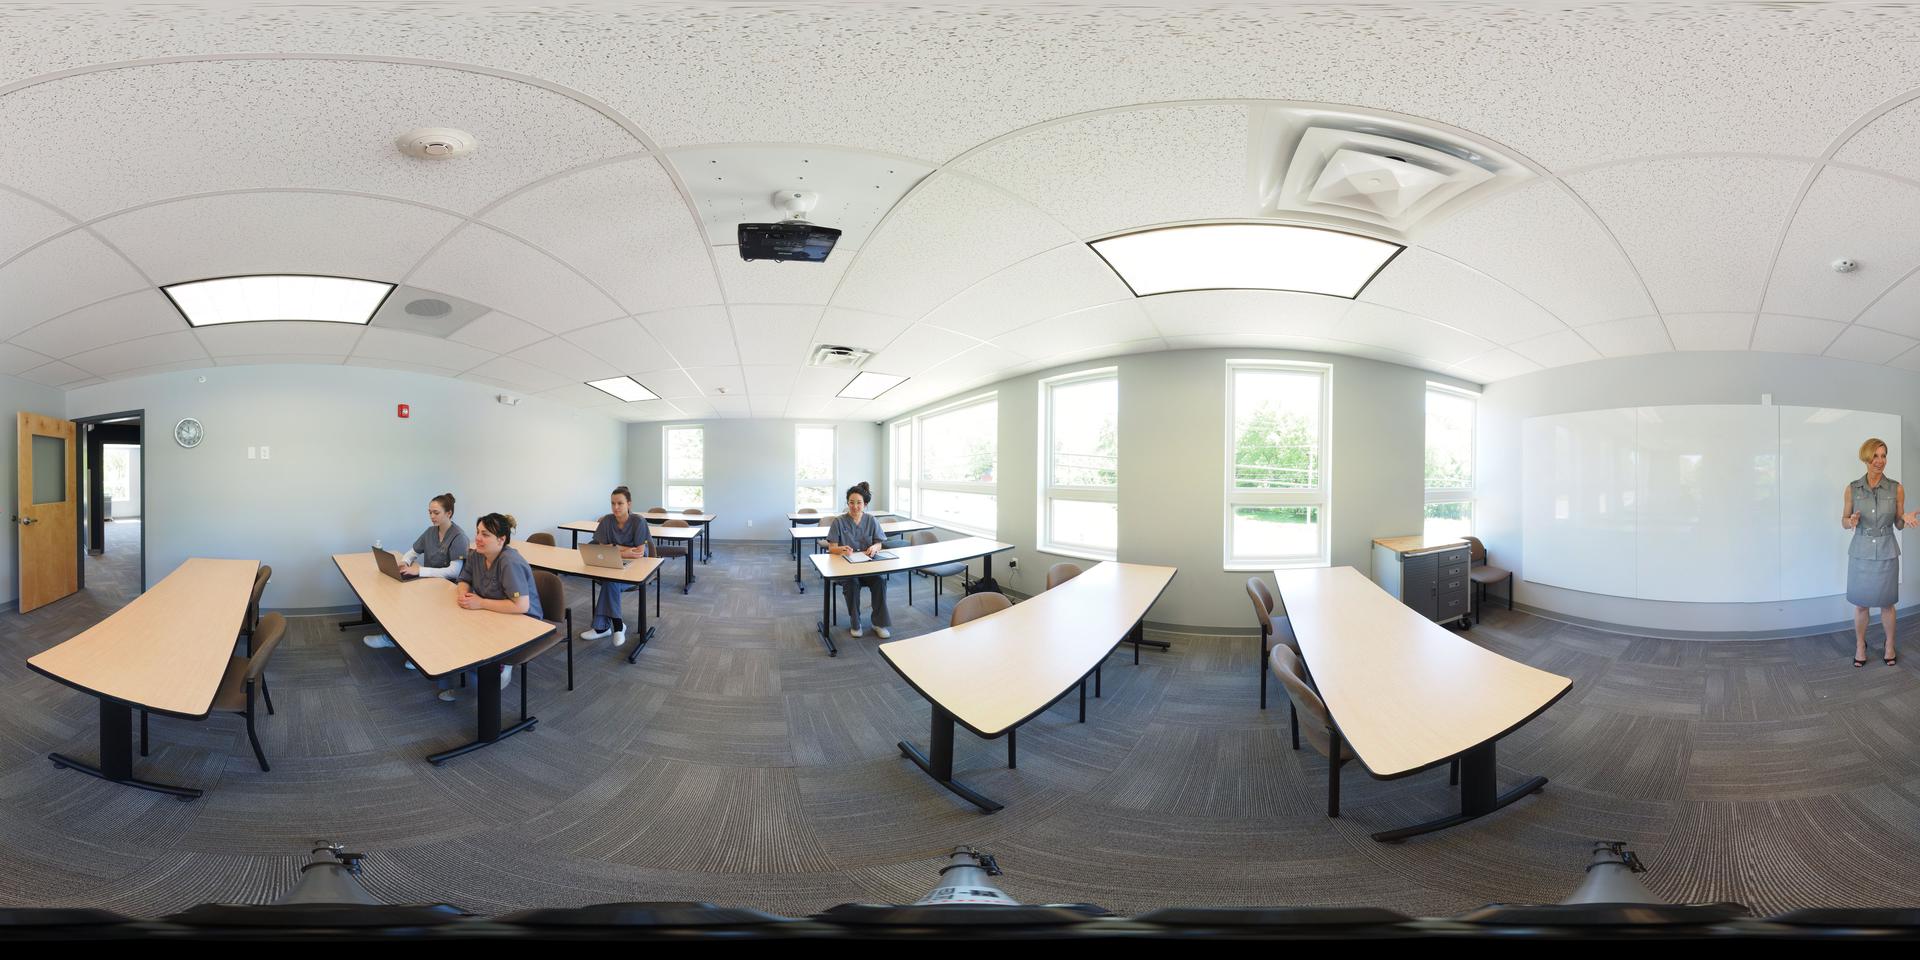
Referred object: the small black filing cabinet by the window

Referred object: the round wall clock